Batting (cricket)

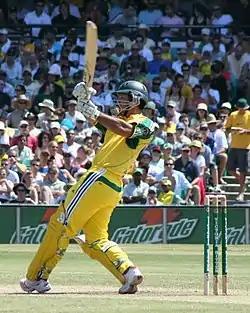
Ricky Ponting playing a pull shot.

A drive is a straight-batted shot, played by swinging the bat in a vertical arc through the line of the ball, hitting the ball in front of the batter along the ground. It is one of the most common shots in a batter's armory and often the first shot taught to junior cricketers. Depending on the direction the ball travels, a drive can be a cover drive (struck towards the cover fielding position), an off drive (towards mid-off), straight drive (straight past the bowler), on drive (between stumps and mid-on) or square drive (towards point). A drive can also be played towards midwicket, although the phrase "midwicket drive" is not in common usage. Drives can be played both off the front and the back foot, but back-foot drives are harder to force through the line of the ball. Although most drives are deliberately struck along the ground to reduce the risk of being dismissed caught, a batter may decide to play a lofted drive to hit the ball over the infielders and potentially even over the boundary for six.